Ridgeway (London)

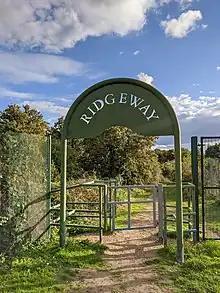
Sign marking the Ridgeway where it meets the Thames Path

The Ridgeway is a "cycling permitted pedestrian priority" footpath owned by Thames Water in southeast London. It runs between Plumstead and Crossness on an embankment that covers the Joseph Bazalgette Southern Outfall Sewer.